British Rail Class 87

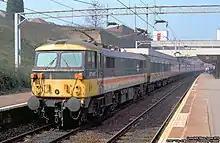
87007 "City of Manchester" at Coventry in InterCity livery in 1987

The first member of the class, 87001, entered service in June 1973 and deliveries continued until the last of the standard locomotives, 87035, entered service in October 1974. The unique 87101 was delivered in 1975 and was used for testing until it entered regular service in 1976. With the completion of the electrification to Glasgow in May 1974, the class 87s inaugurated the electric Anglo-Scottish services which they had been designed for, in doing so, they reduced the fastest London-Glasgow journey time by one hour, from six hours to five over the route. The majority of the Class 87s' workload came on express passenger services from London Euston to the North West and Glasgow; they were, however, also used for heavy freight work until the early-1990s, especially steel and other heavy commodities.